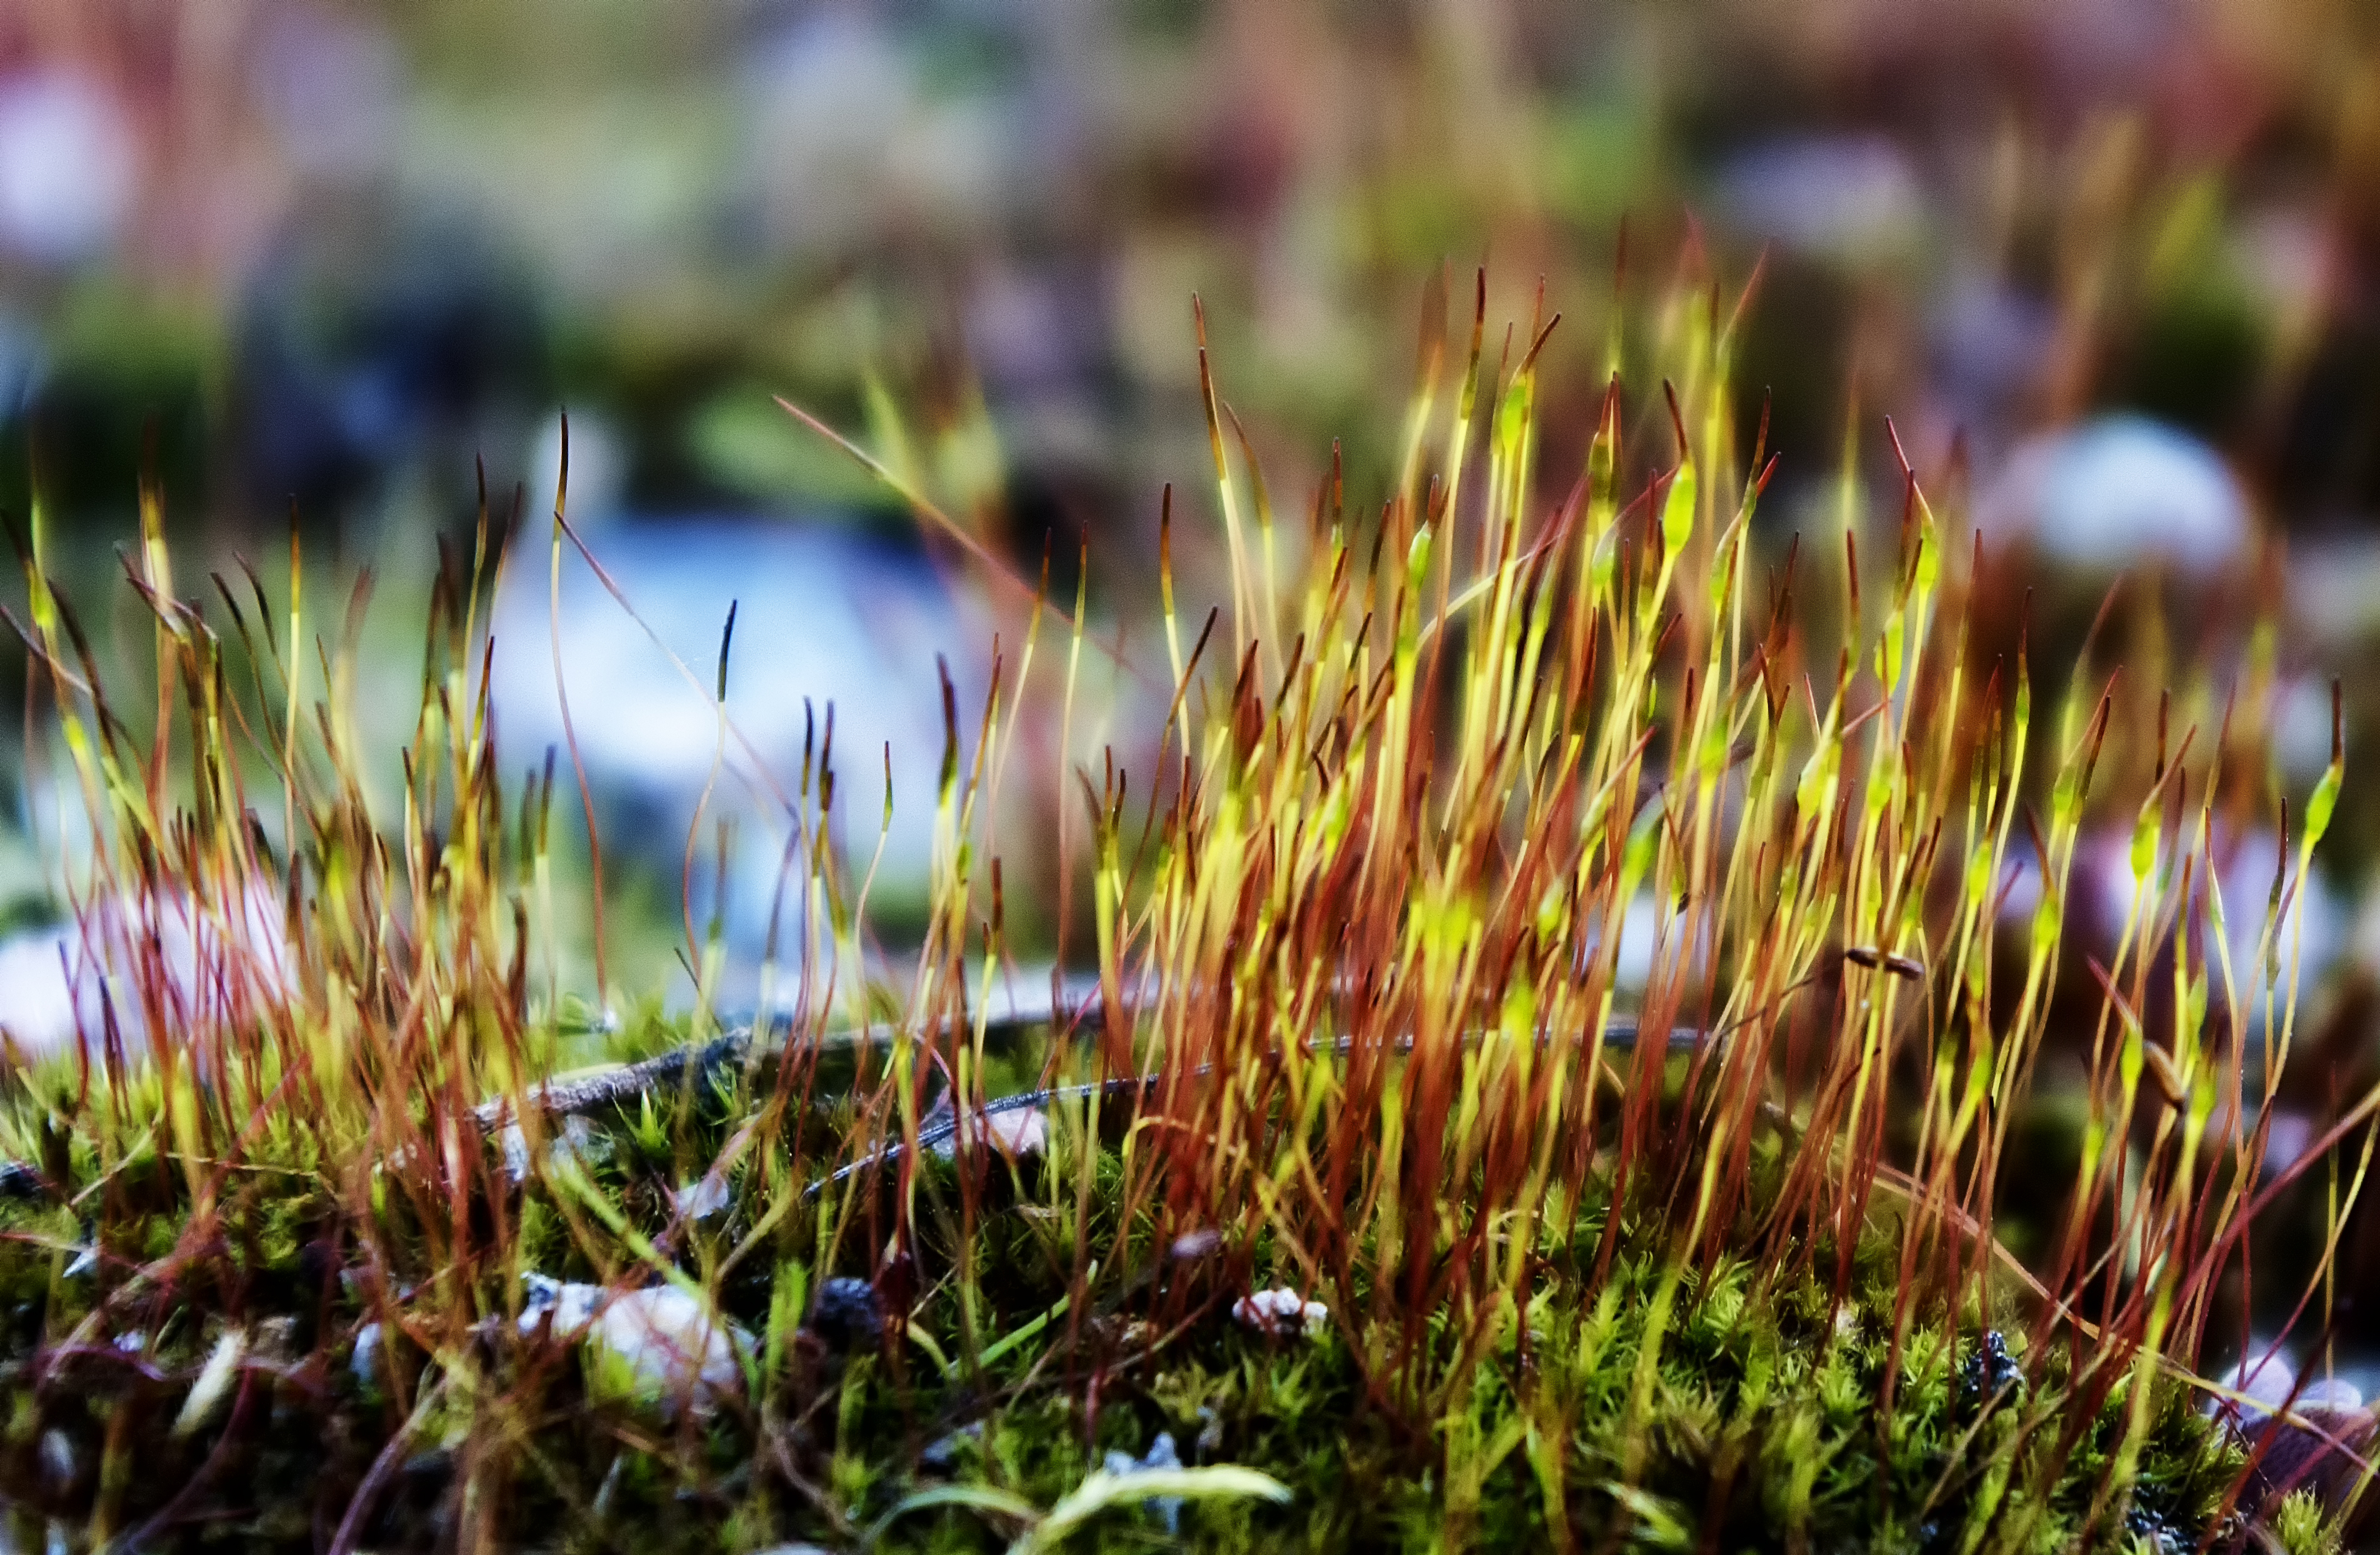
nature, forest, grass, plant, field, lawn, meadow, prairie, sunlight, leaf, flower, moss, green, small, autumn, soil, botany, flora, season, plants, wildflower, little, wetland, finland, helsinki, woodland, habitat, ecosystem, macro photography, natural environment, grass family